Ármin Vámbéry

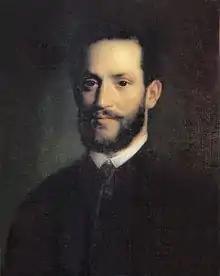
Portrait of Arminius Vámbéry, by Mihály Kovács, 1861

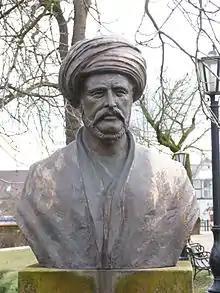
Ármin Vámbéry

This was the first successful journey of its kind undertaken by a European; and since it was necessary to avoid suspicion, Vámbéry could not take even fragmentary notes, except by stealth. After a long and perilous journey he arrived back at Pest in May 1864. He went to London to arrange the English-language publication of his book about the travels. "Travels in Central Asia" and its Hungarian counterpart were published in 1865. Thanks to his travels Vámbéry became an internationally renowned writer and celebrity. He became acquainted with members of British social elite. The Ambassador of Austria in London gave him a letter of recommendation to the Emperor, who received him in an audience and rewarded Vámbéry's international success by granting him professorship in the Royal University of Pest.